Anthony (Tony) Raymond DeCorse

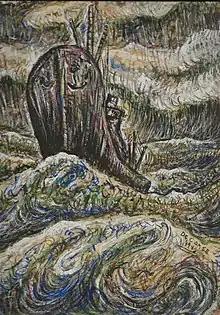
Detail of ship painting by Tony DeCorse 1945

Beginning in the 1960s, DeCorse's style became more abstract, which he variously described as “stylized realism” to “abstract expressionism.” His sculptures were primarily clay figures, especially busts, though he also produced some wood carvings. Starting in the 1980s and up until the time of his death, he created wooden collages and sculptures in bold colors that replicated the palette seen in his paintings of the same period. Some of his other works draw on figures from Greek and Roman mythology, and are quite fanciful including sculptures and paintings of mermaids, clowns, a purple cow Josephine, and centaurs. This fanciful bent and cubist elements also found expression in his caricatures. He widely exhibited both individually and in art shows. His 1989 exhibition "The Roaring Sixties" at the Carnegie Cultural Center featured some of his abstract paintings and sculptures from the 1960s, as well as more recent pieces.